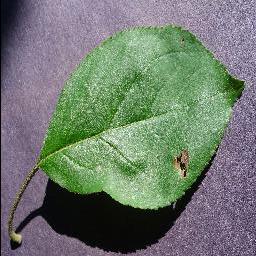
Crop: apple
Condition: black_rot